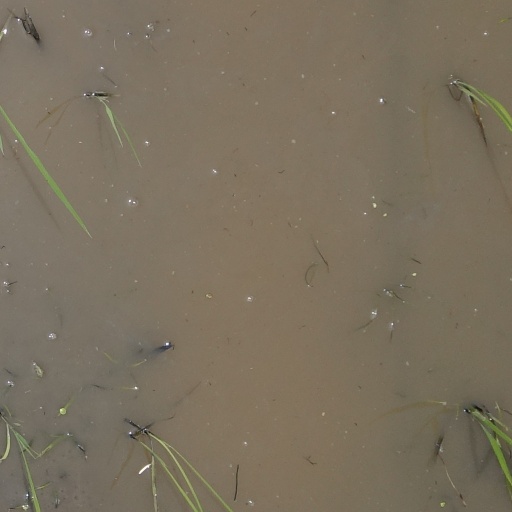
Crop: rice